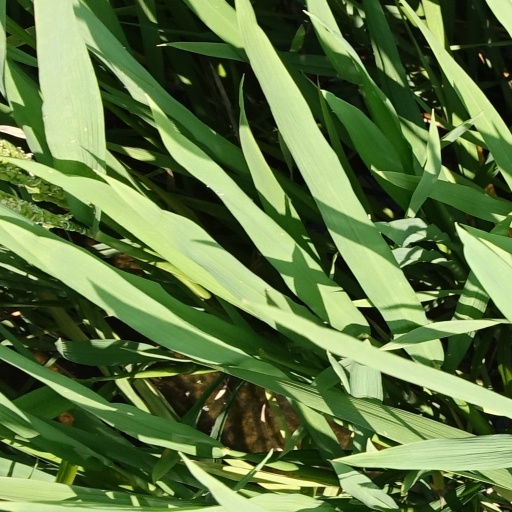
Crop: rice